Shafiu Mumuni

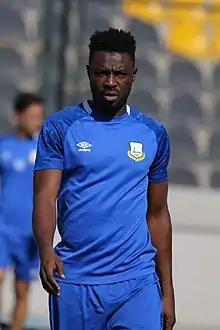
Mumuni in Erbil training in 2021

Shafiu Mumuni (born 11 May 1995) is a Ghanaian professional footballer who last played as forward for Al-Kahrabaa SC. He has also represented the Ghana national team.